Grace (meals)

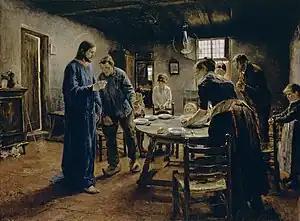
"Grace before the Meal", by Fritz von Uhde, 1885.

A grace is a short prayer or thankful phrase said before or after eating. The term most commonly refers to Christian traditions. Some traditions hold that grace and thanksgiving imparts a blessing which sanctifies the meal. In English, reciting such a prayer is sometimes referred to as "saying grace". The term comes from the Ecclesiastical Latin phrase "gratiarum actio", "act of thanks." Theologically, the act of saying grace is derived from the Bible, in which Jesus and Saint Paul pray before meals (cf.). The practice reflects the belief that humans should thank God who is believed to be the origin of everything.